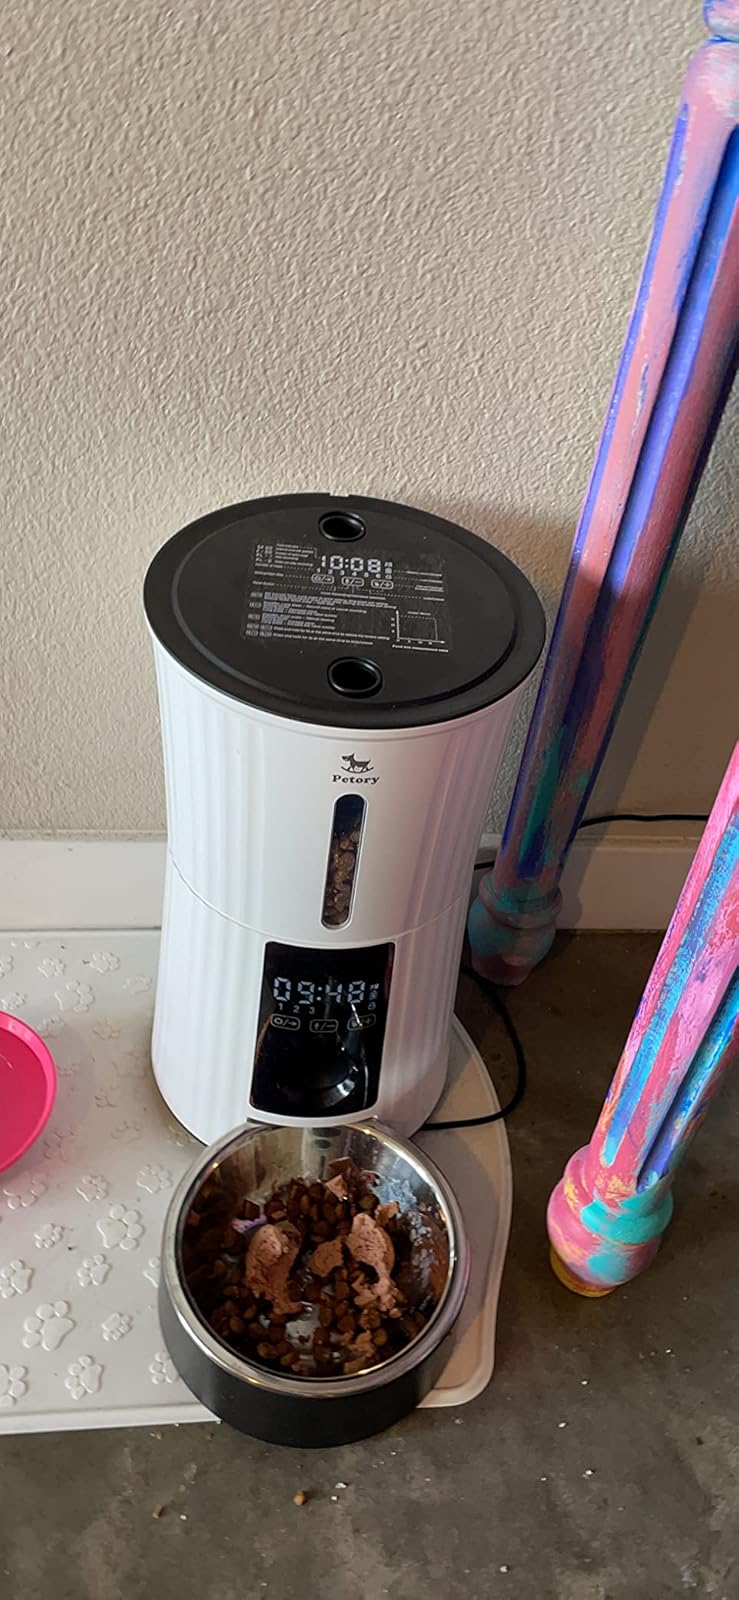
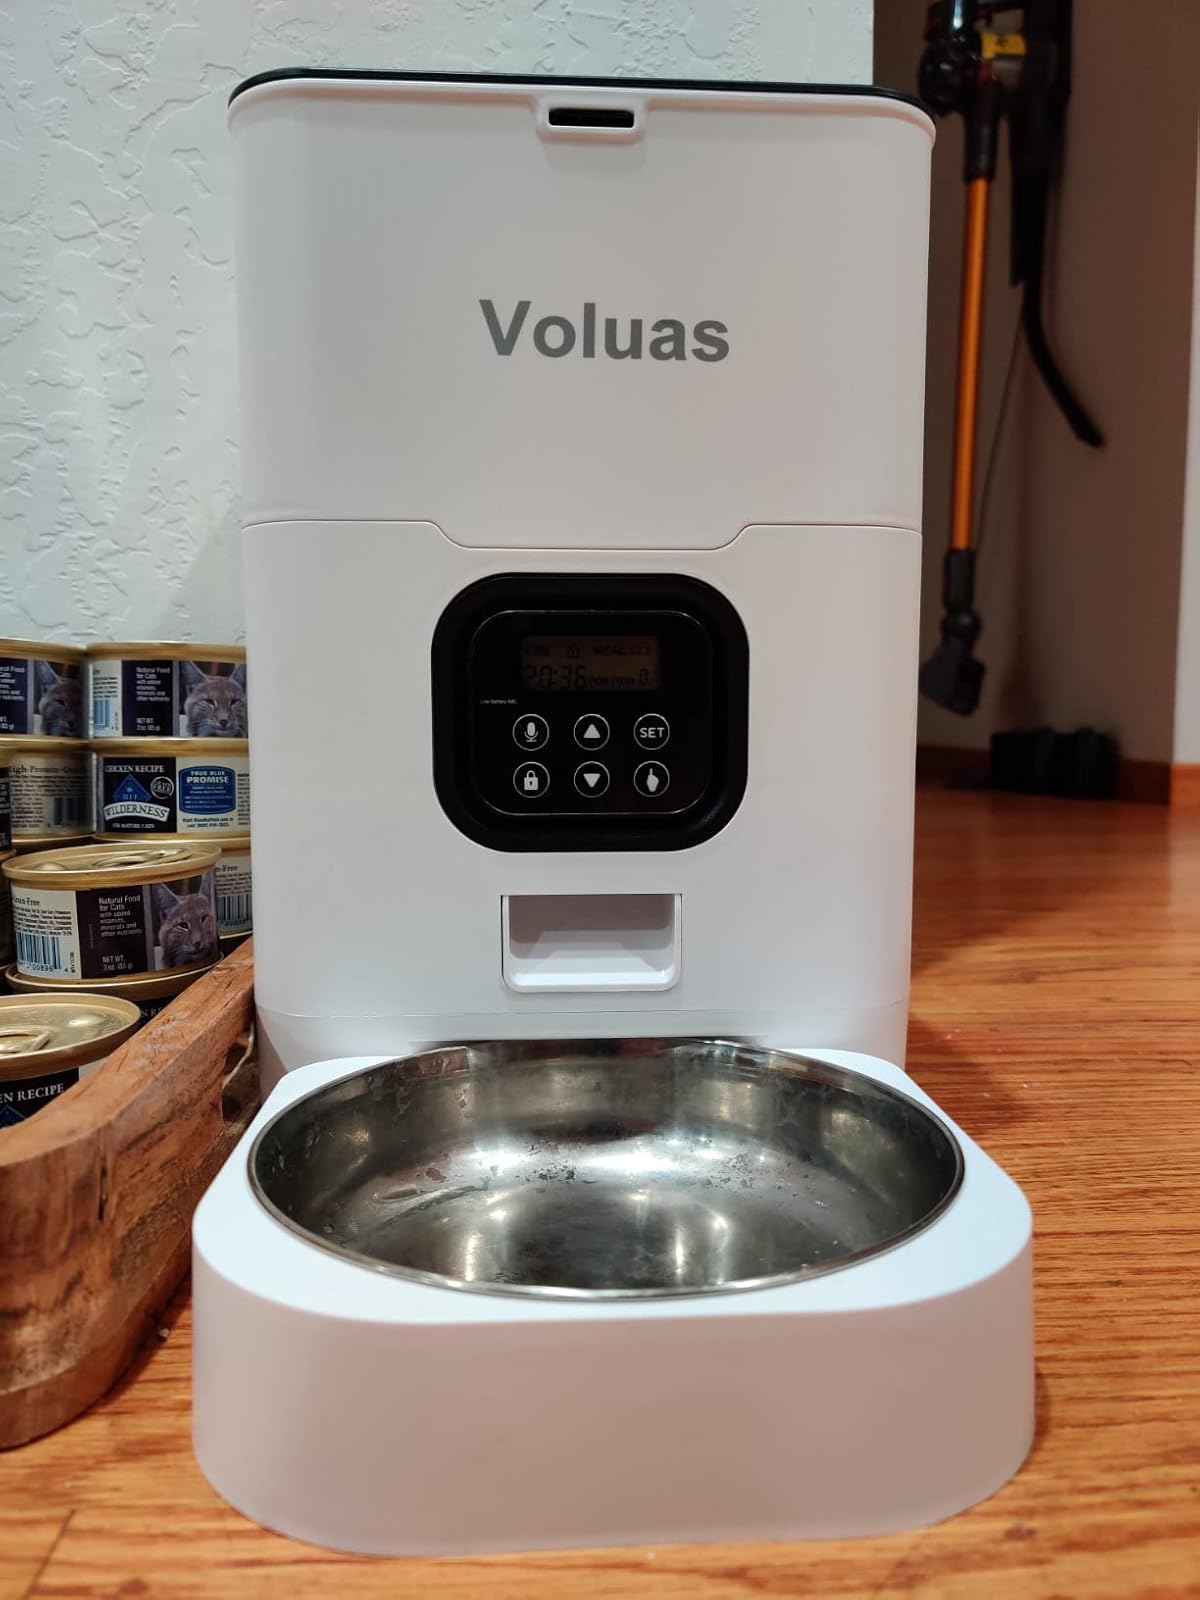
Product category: items_feeder
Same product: no